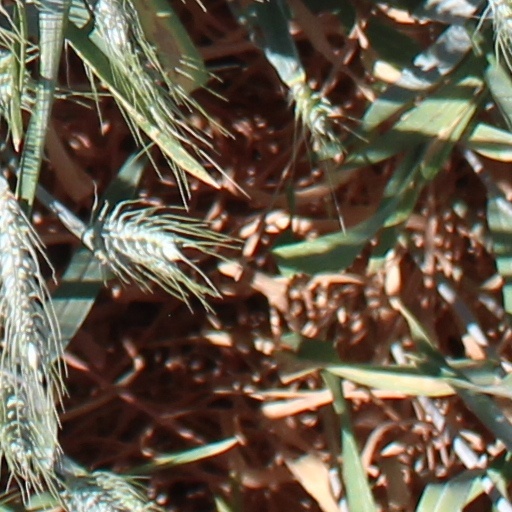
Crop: wheat